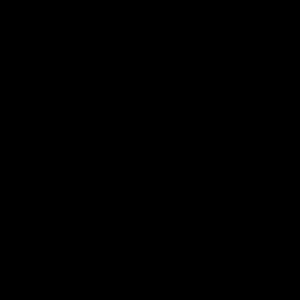
Le clan Shimazu est une famille de daimyos qui régnait sur les provinces de Satsuma, Osumi et Hyuga.